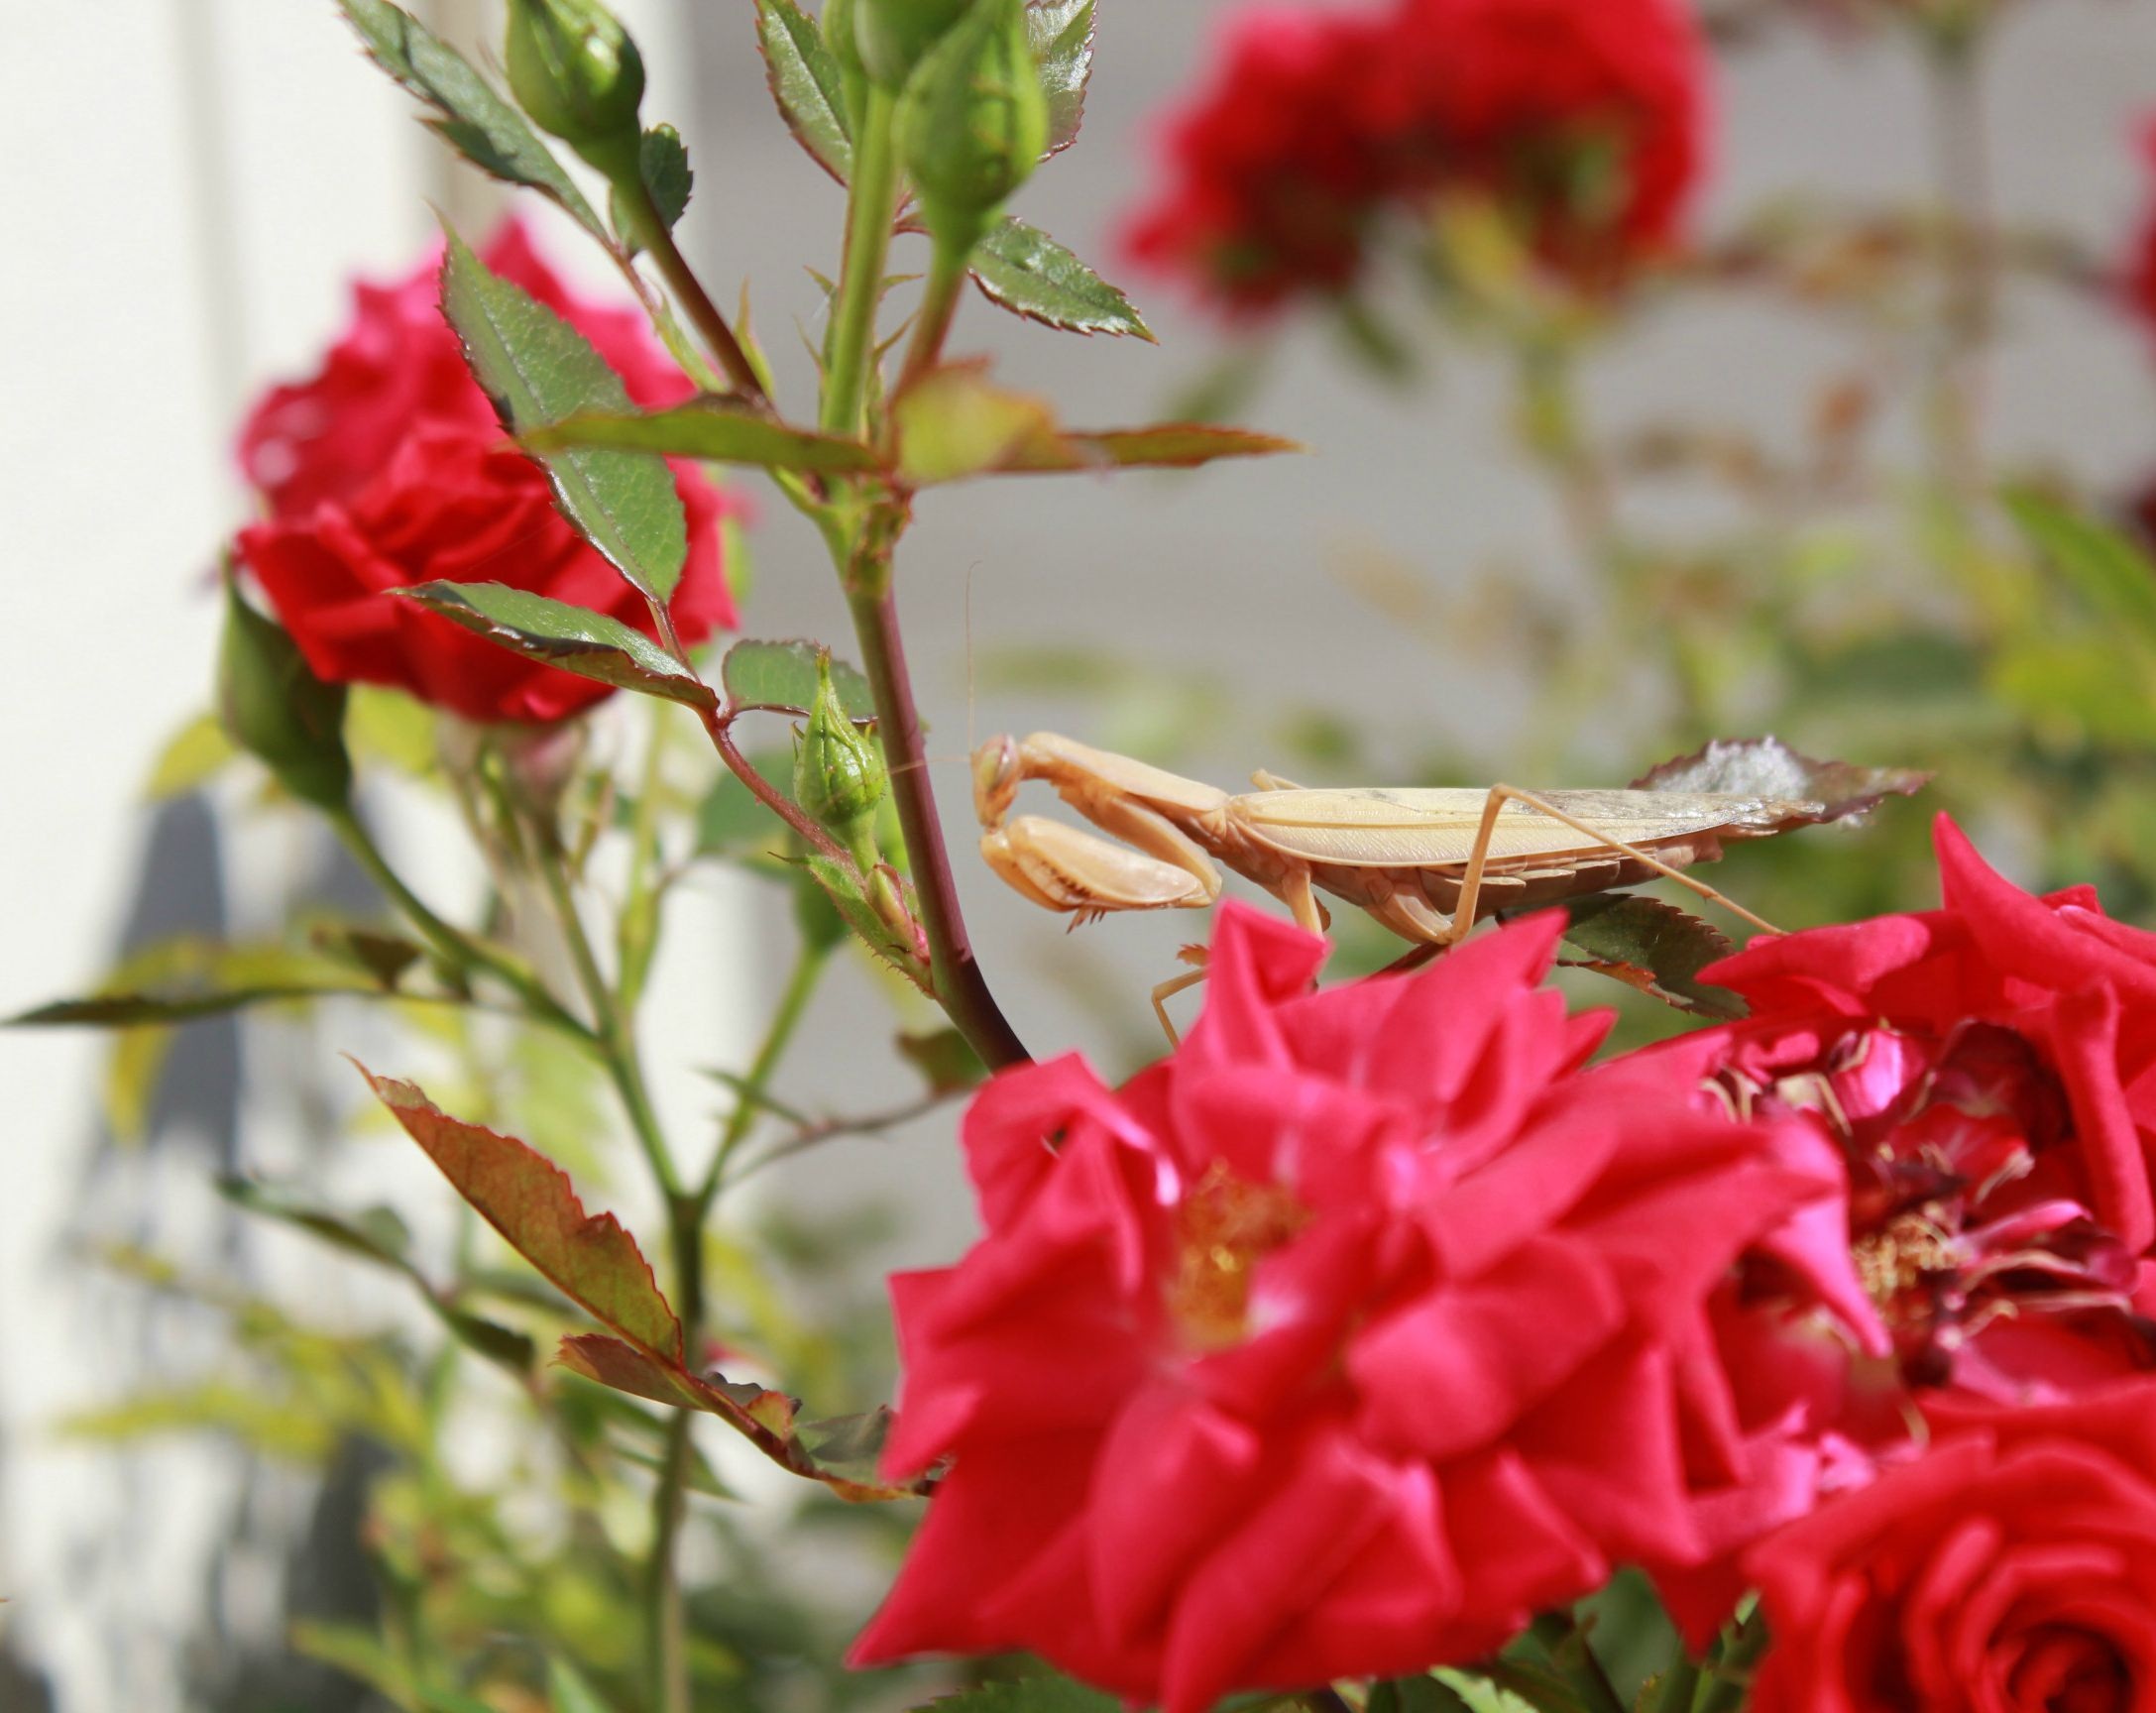
nature, blossom, plant, flower, petal, rose, red, praying mantis, insect, macro, brown, bug, botany, flora, praying, roses, shrub, mantis, floristry, macro photography, flowering plant, garden roses, rose family, land plant